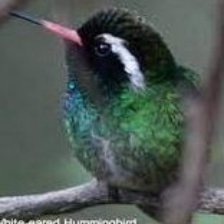
Species: WHITE EARED HUMMINGBIRD
Scientific name: BASILINNA LEUCOTIS
ImageNet parent category: hummingbird